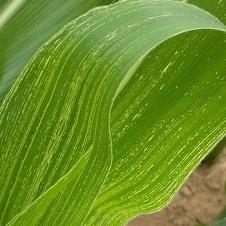
Crop: Maize
Condition: stripe-d